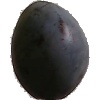
Label: Plum 3